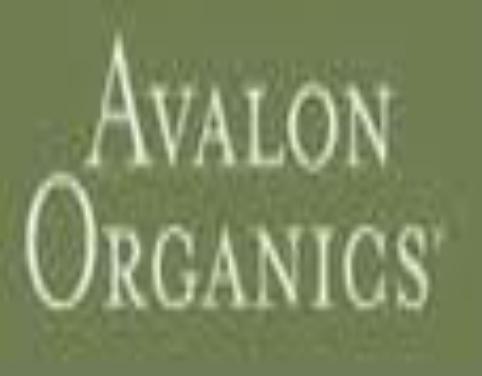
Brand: Avalon Organic Botanicals
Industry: Necessities